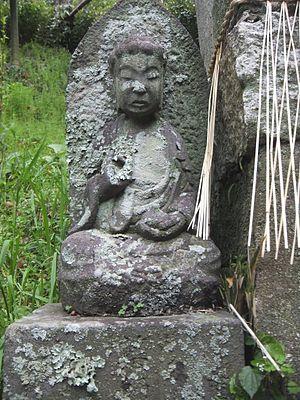
Bhaishajyaguru, « Maître guérisseur » ou Bouddha de médecine, est l’un des bouddhas mahāyāna du passé, devenu une émanation de Shakyamuni spécialisée dans les guérisons matérielles et spirituelles et la protection contre les calamités. Son nom complet est Bhaişajyaguruvaidūryaprabha, « Maître guérisseur de la lumière de lapis-lazuli ».